Saharun

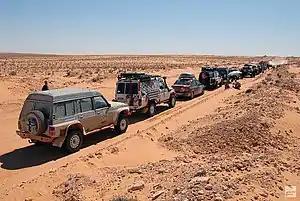

Budapest - Maranello - Civitavecchia - Tunis - Tozeur - Douz - Ksar Ghilane - El Borma - Tataouine - Monastir